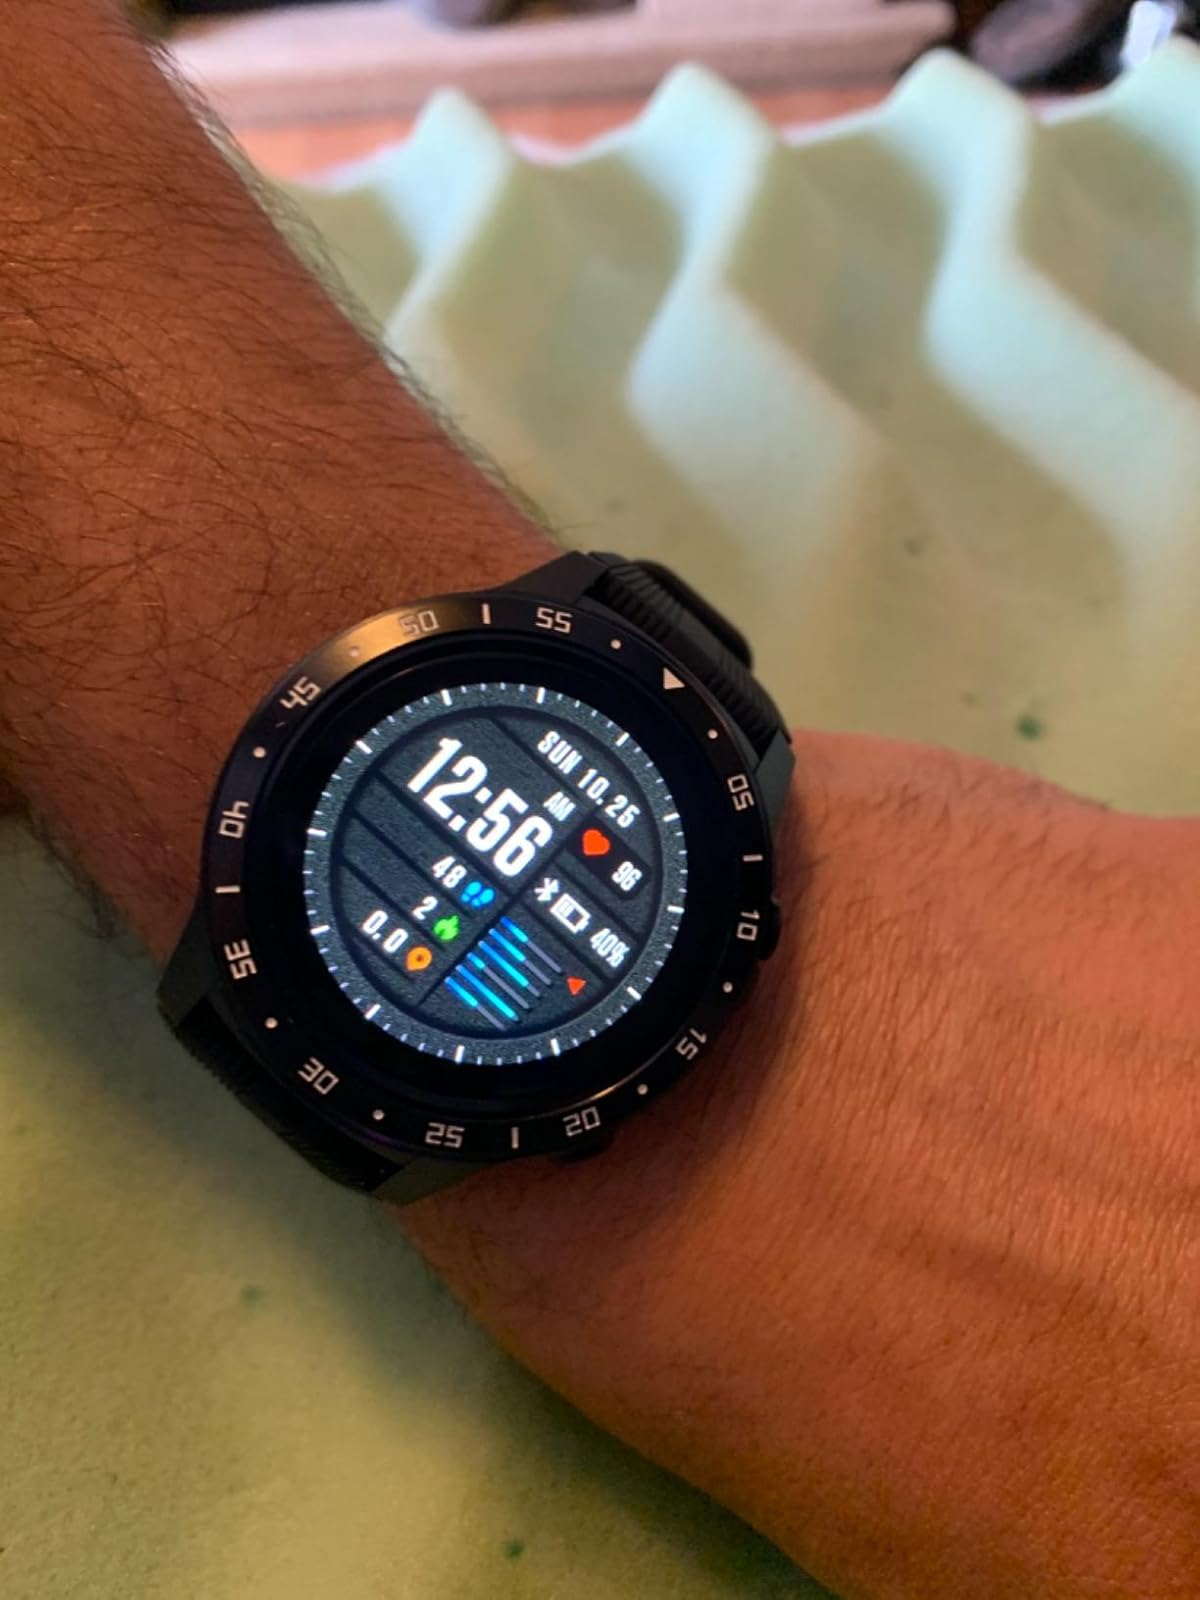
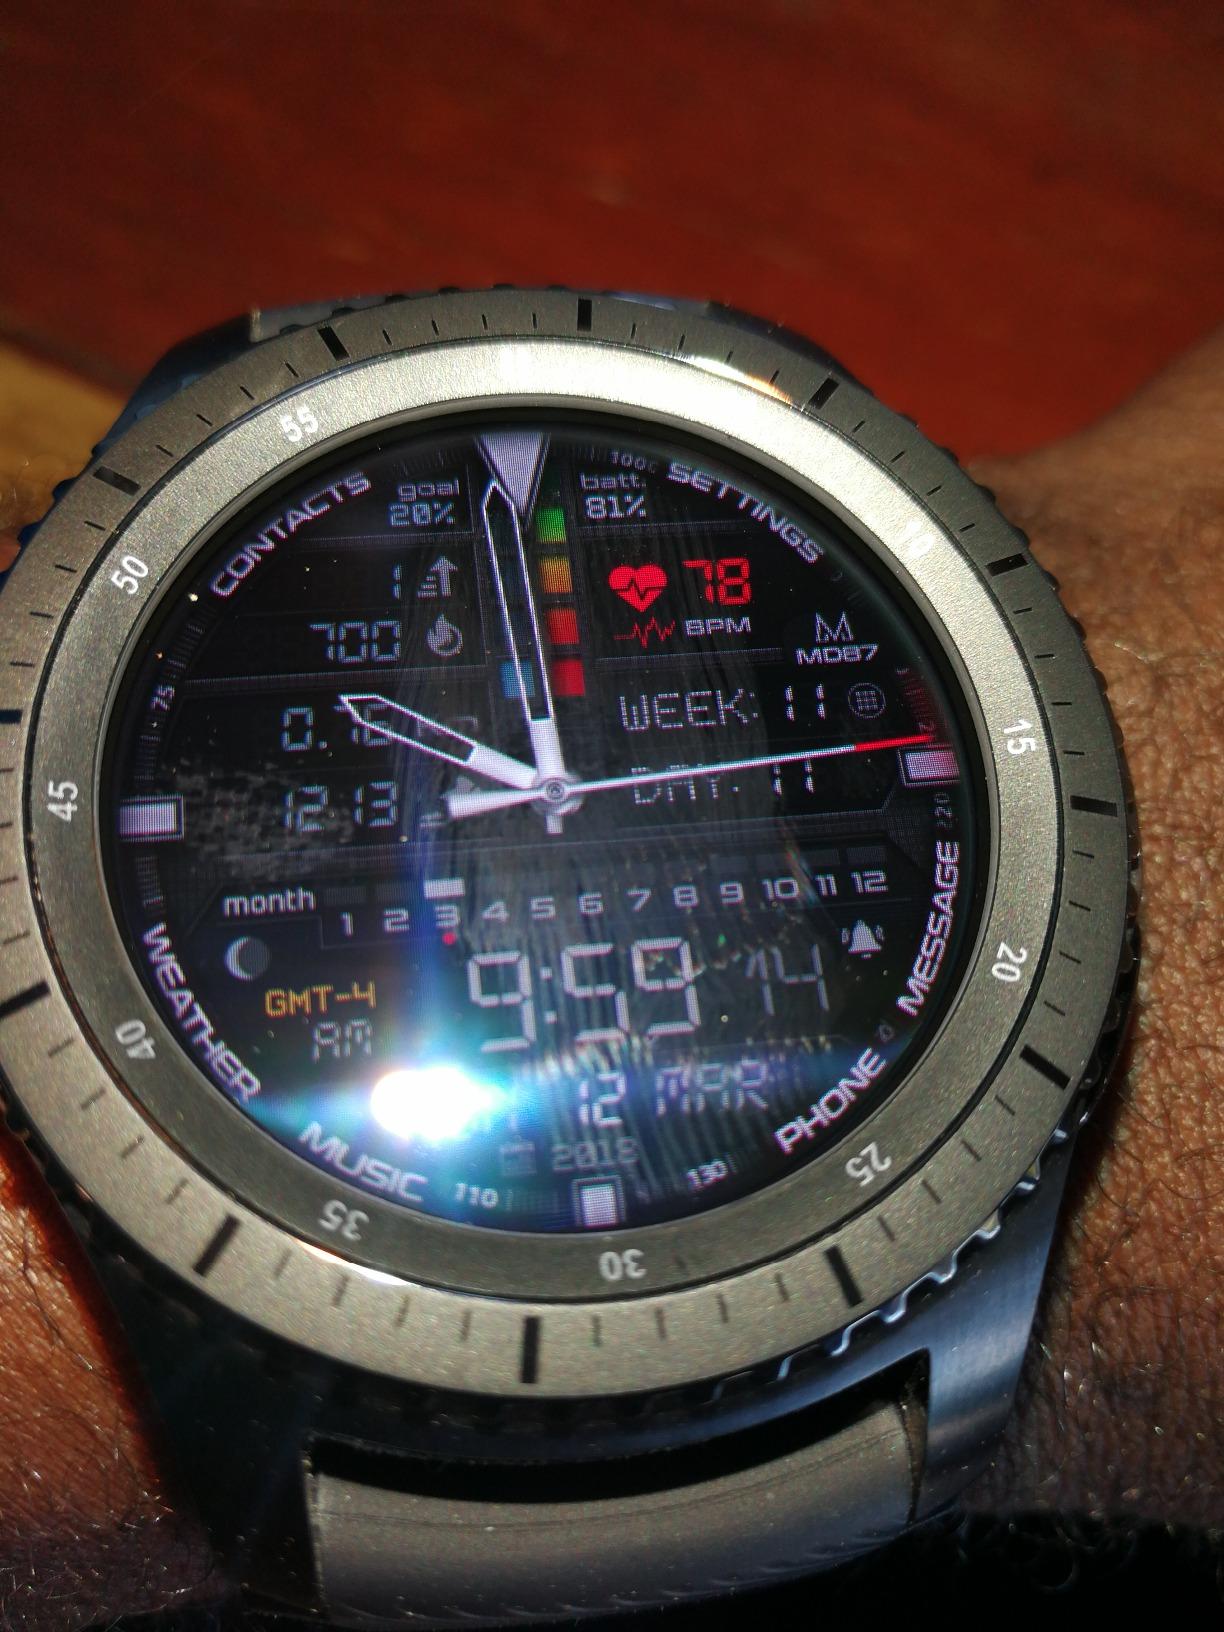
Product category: smartwatch
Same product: no